Geo. F. Trumper

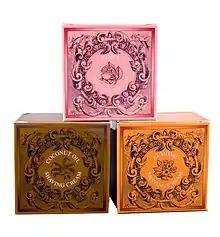
Boxes of Trumper shaving creams

The items sold by Geo. F. Trumper include shaving equipment and shaving creams, hair care products, aftershaves and colognes, as well as men's accessories like cufflinks, hair brushes and leather goods.